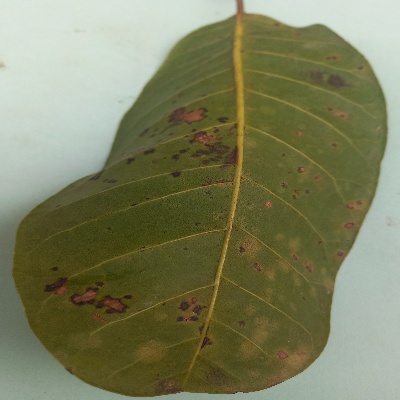
Crop: Cashew
Condition: anthracnose